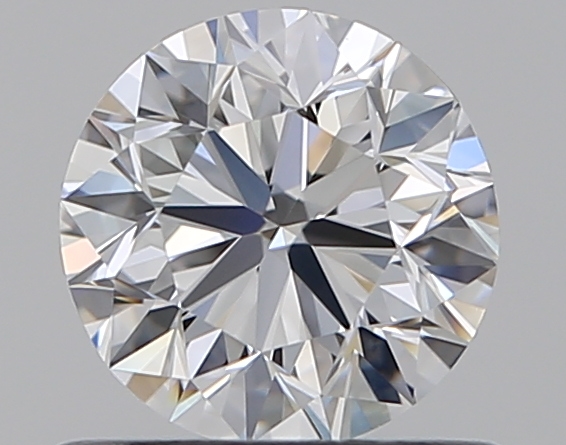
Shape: round
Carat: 0.7
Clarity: VVS2
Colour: E
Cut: VG
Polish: EX
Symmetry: VG
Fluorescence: N
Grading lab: GIA
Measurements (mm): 5.51 x 5.58 x 3.57